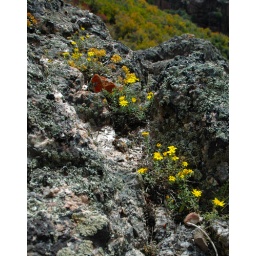
I've always love seeing flowers grow from the cracks in rocks and love the contrast of rocks and flowers.